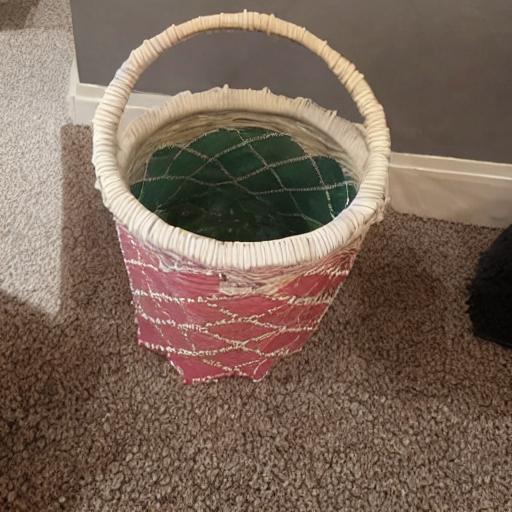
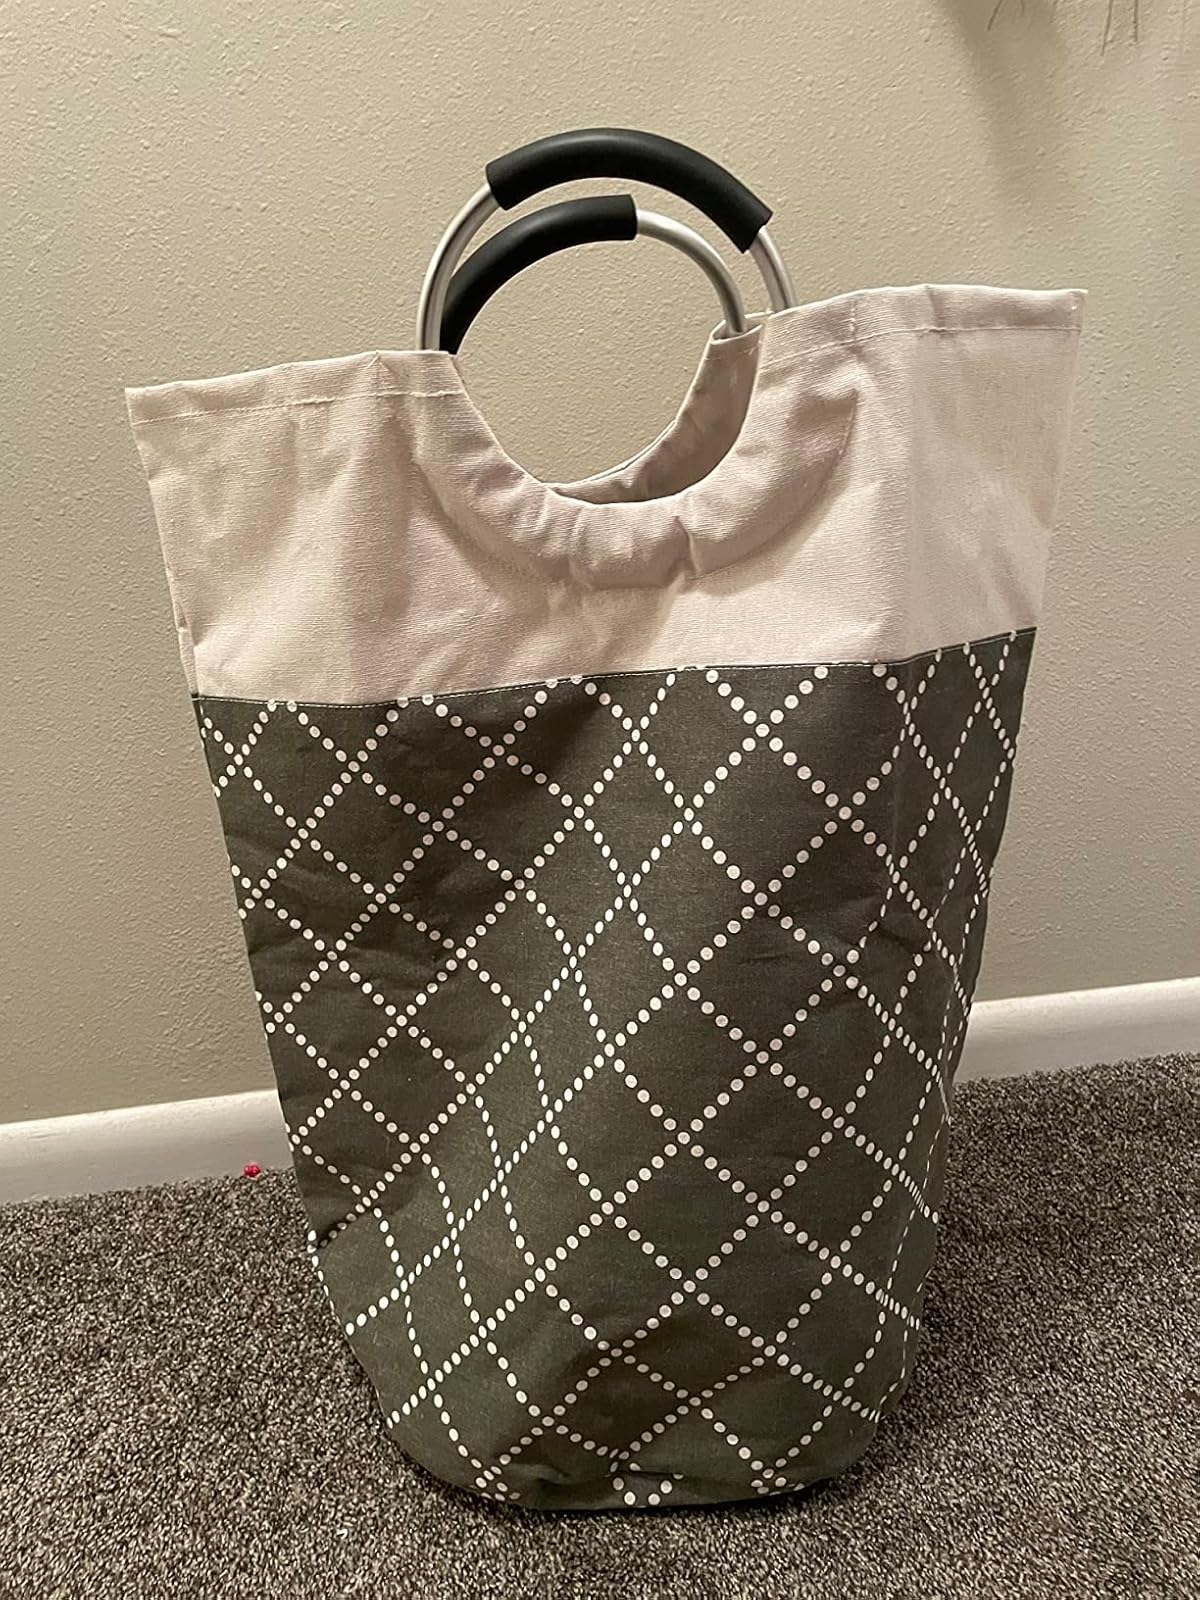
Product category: items_hamper
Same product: no